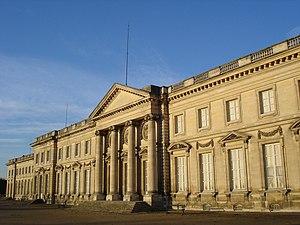
La façade côté jardin du château de Compiègne (Oise, France)
L'Oise est un département français de la région Hauts-de-France, qui doit son nom à la rivière éponyme qui la traverse. Ses habitants sont appelés les Oisiens ou Isariens. Sa préfecture est Beauvais, qui est la plus grande ville du département.
Ce tableau présente la liste de tous les monuments historiques classés ou inscrits dans la commune de Compiègne, Oise, en France.
Louis Le Dreux de la Châtre est un architecte français. Il a été contrôleur des bâtiments du roi aux châteaux de Meudon et de Compiègne. Il a reconstruit le château de Compiègne suivant les plans d'Ange-Jacques Gabriel, premier architecte du roi dont il a été un des collaborateurs.
Compiègne [kɔ̃ piɛɲ] est une commune française située dans le département de l'Oise, dont elle est l'une des sous-préfectures, en région Hauts-de-France. La commune est située au nord-est de Paris. Elle est souvent surnommée « la Cité Impériale » du fait de son passé étroitement lié au Second Empire.